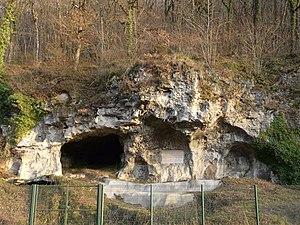
En bordure de la route départementale 939, l'abri de Raymonden à Chancelade, Dordogne, France Object location45°
L'Homme de Chancelade est le nom donné à un squelette fossile d'Homo sapiens découvert en 1888 en France, à Chancelade, dans le département de la Dordogne. Il a donné lieu, peu après sa découverte, à une théorie anthropologique échafaudée par le médecin anatomiste Léo Testut, qui eut un certain succès chez les préhistoriens pendant une quarantaine d'années, avant d'être réfutée puis oubliée.